2017 Berkeley protests

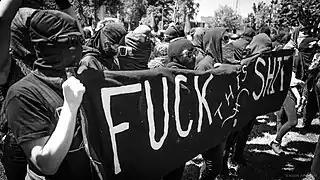
Anti-fascist black block rally at Berkeley protests

Between 2,000 and 4,000 people attended a "Rally Against Hate" protest against a far-right "Say No to Marxism" rally scheduled for Martin Luther King Civic Center Park in Berkeley on August 27. The protest was part of a larger nationwide backlash against far-right movements in the aftermath of a deadly white supremacist rally in Charlottesville, Virginia, earlier that month. The "Say No to Marxism" rally was cancelled due to safety concerns and only a small number of anti-Marxist protestors attended. Scheduled attendees at the far-right rally included Augustus Invictus, Jack Posobiec, and Kyle Chapman (none of whom attended), Johnny Benitez, organizer of an "America First" rally in Laguna Beach, and Irma Hinojosa of Latinos for Trump. The rally followed a largely peaceful protest held the day before in nearby San Francisco, in response to a rally that was organized then later cancelled by Patriot Prayer.